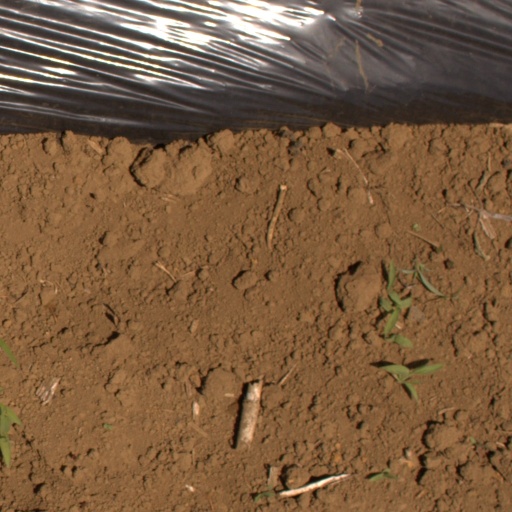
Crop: Jerusalem artichoke